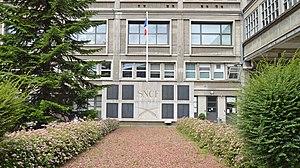
Monument dédié aux cheminots morts pendant les 2 guerres (1914/1918 et 1939/1945) dans la cour de la gare d'Amiens
La gare d'Amiens est une gare ferroviaire française située à proximité immédiate du centre-ville de la commune d'Amiens, préfecture du département de la Somme, en région Hauts-de-France.